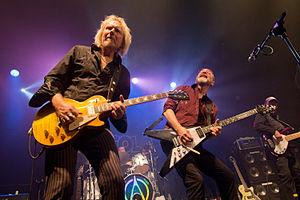
Wishbone Ash est un groupe de rock britannique, originaire de Torquay, dans le Devon, en Angleterre. L'originalité du groupe est la remarquable entente de ses deux guitaristes et leur jeu varié. Par sa technique de duels de guitares, Wishbone Ash a influencé des groupes de hard rock tels que Thin Lizzy ou Iron Maiden.